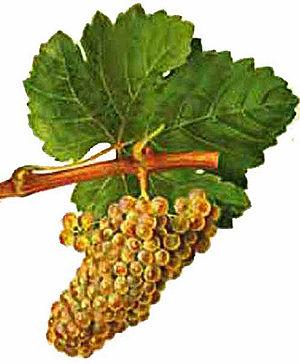
Grappe de Chenin blanc par Viala et Vermorel
Le crémant de Loire est un vin effervescent d'appellation d'origine contrôlée produit sur les aires d'appellation Anjou, Saumur et Touraine, c'est-à-dire sur une vaste partie du vignoble de la vallée de la Loire.
Cette indication géographique protégée viticole se trouve au sud de la Vallée de la Loire, dans le département des Deux-Sèvres.